Jagodić

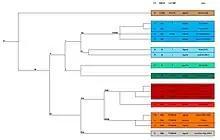
DNA Family Tree - Jagodic DNA project

In April 2022, a private DNA study was conducted with the aim of creating a genetic family tree of the Jagodic family. Fifteen families from Hungary, Slovenia, Croatia, Bosnia and Herzegovina, Serbia, and Australia, bearing the surname Jagodić, and Jagodic, Jagodits, and Yagodich, respectively, participated in the study.